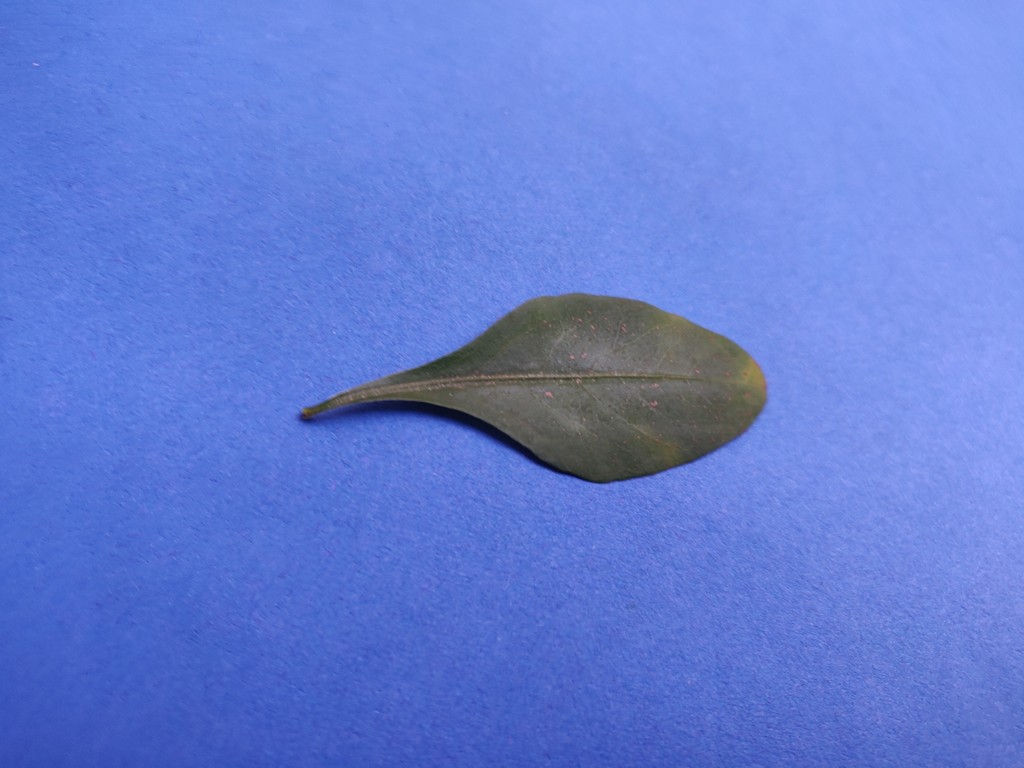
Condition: Unhealthy
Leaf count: single
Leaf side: front